Lebaran

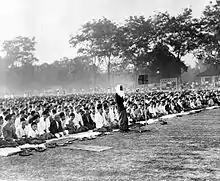
Eid mass prayer on open field during colonial Dutch East Indies period

The word was derived from a Javanese word, and according to Indonesian Muslim scholar Umar Khayam, the tradition was the result of acculturation between Javanese culture and Islam during the 15th century. According to Javanese traditions, the local tradition of Idul Fitri was first started when Sunan Bonang, one of the Wali Songo of Tuban in 15th-century Java, called for the Muslims to elevate the perfection of their Ramadhan fast by asking forgiveness and forgiving others' wrongdoings. The asking and giving for forgiveness during Eid al-Fitr is quite unique among Indonesian Muslims and did not occur among Muslims of Middle East, Indian subcontinent or elsewhere. Most of the world's Muslims would only express "Eid Mubarak" (blessed Eid).